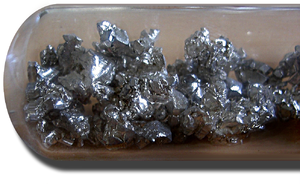
calcium pur conservé dans de l'argon pour le protéger de l'oxydation
Le calcium est l'élément chimique de numéro atomique 20, de symbole Ca.